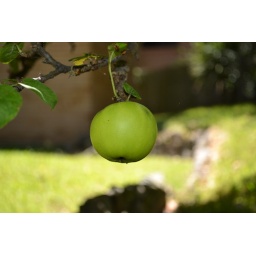
green apple hanging in my garden